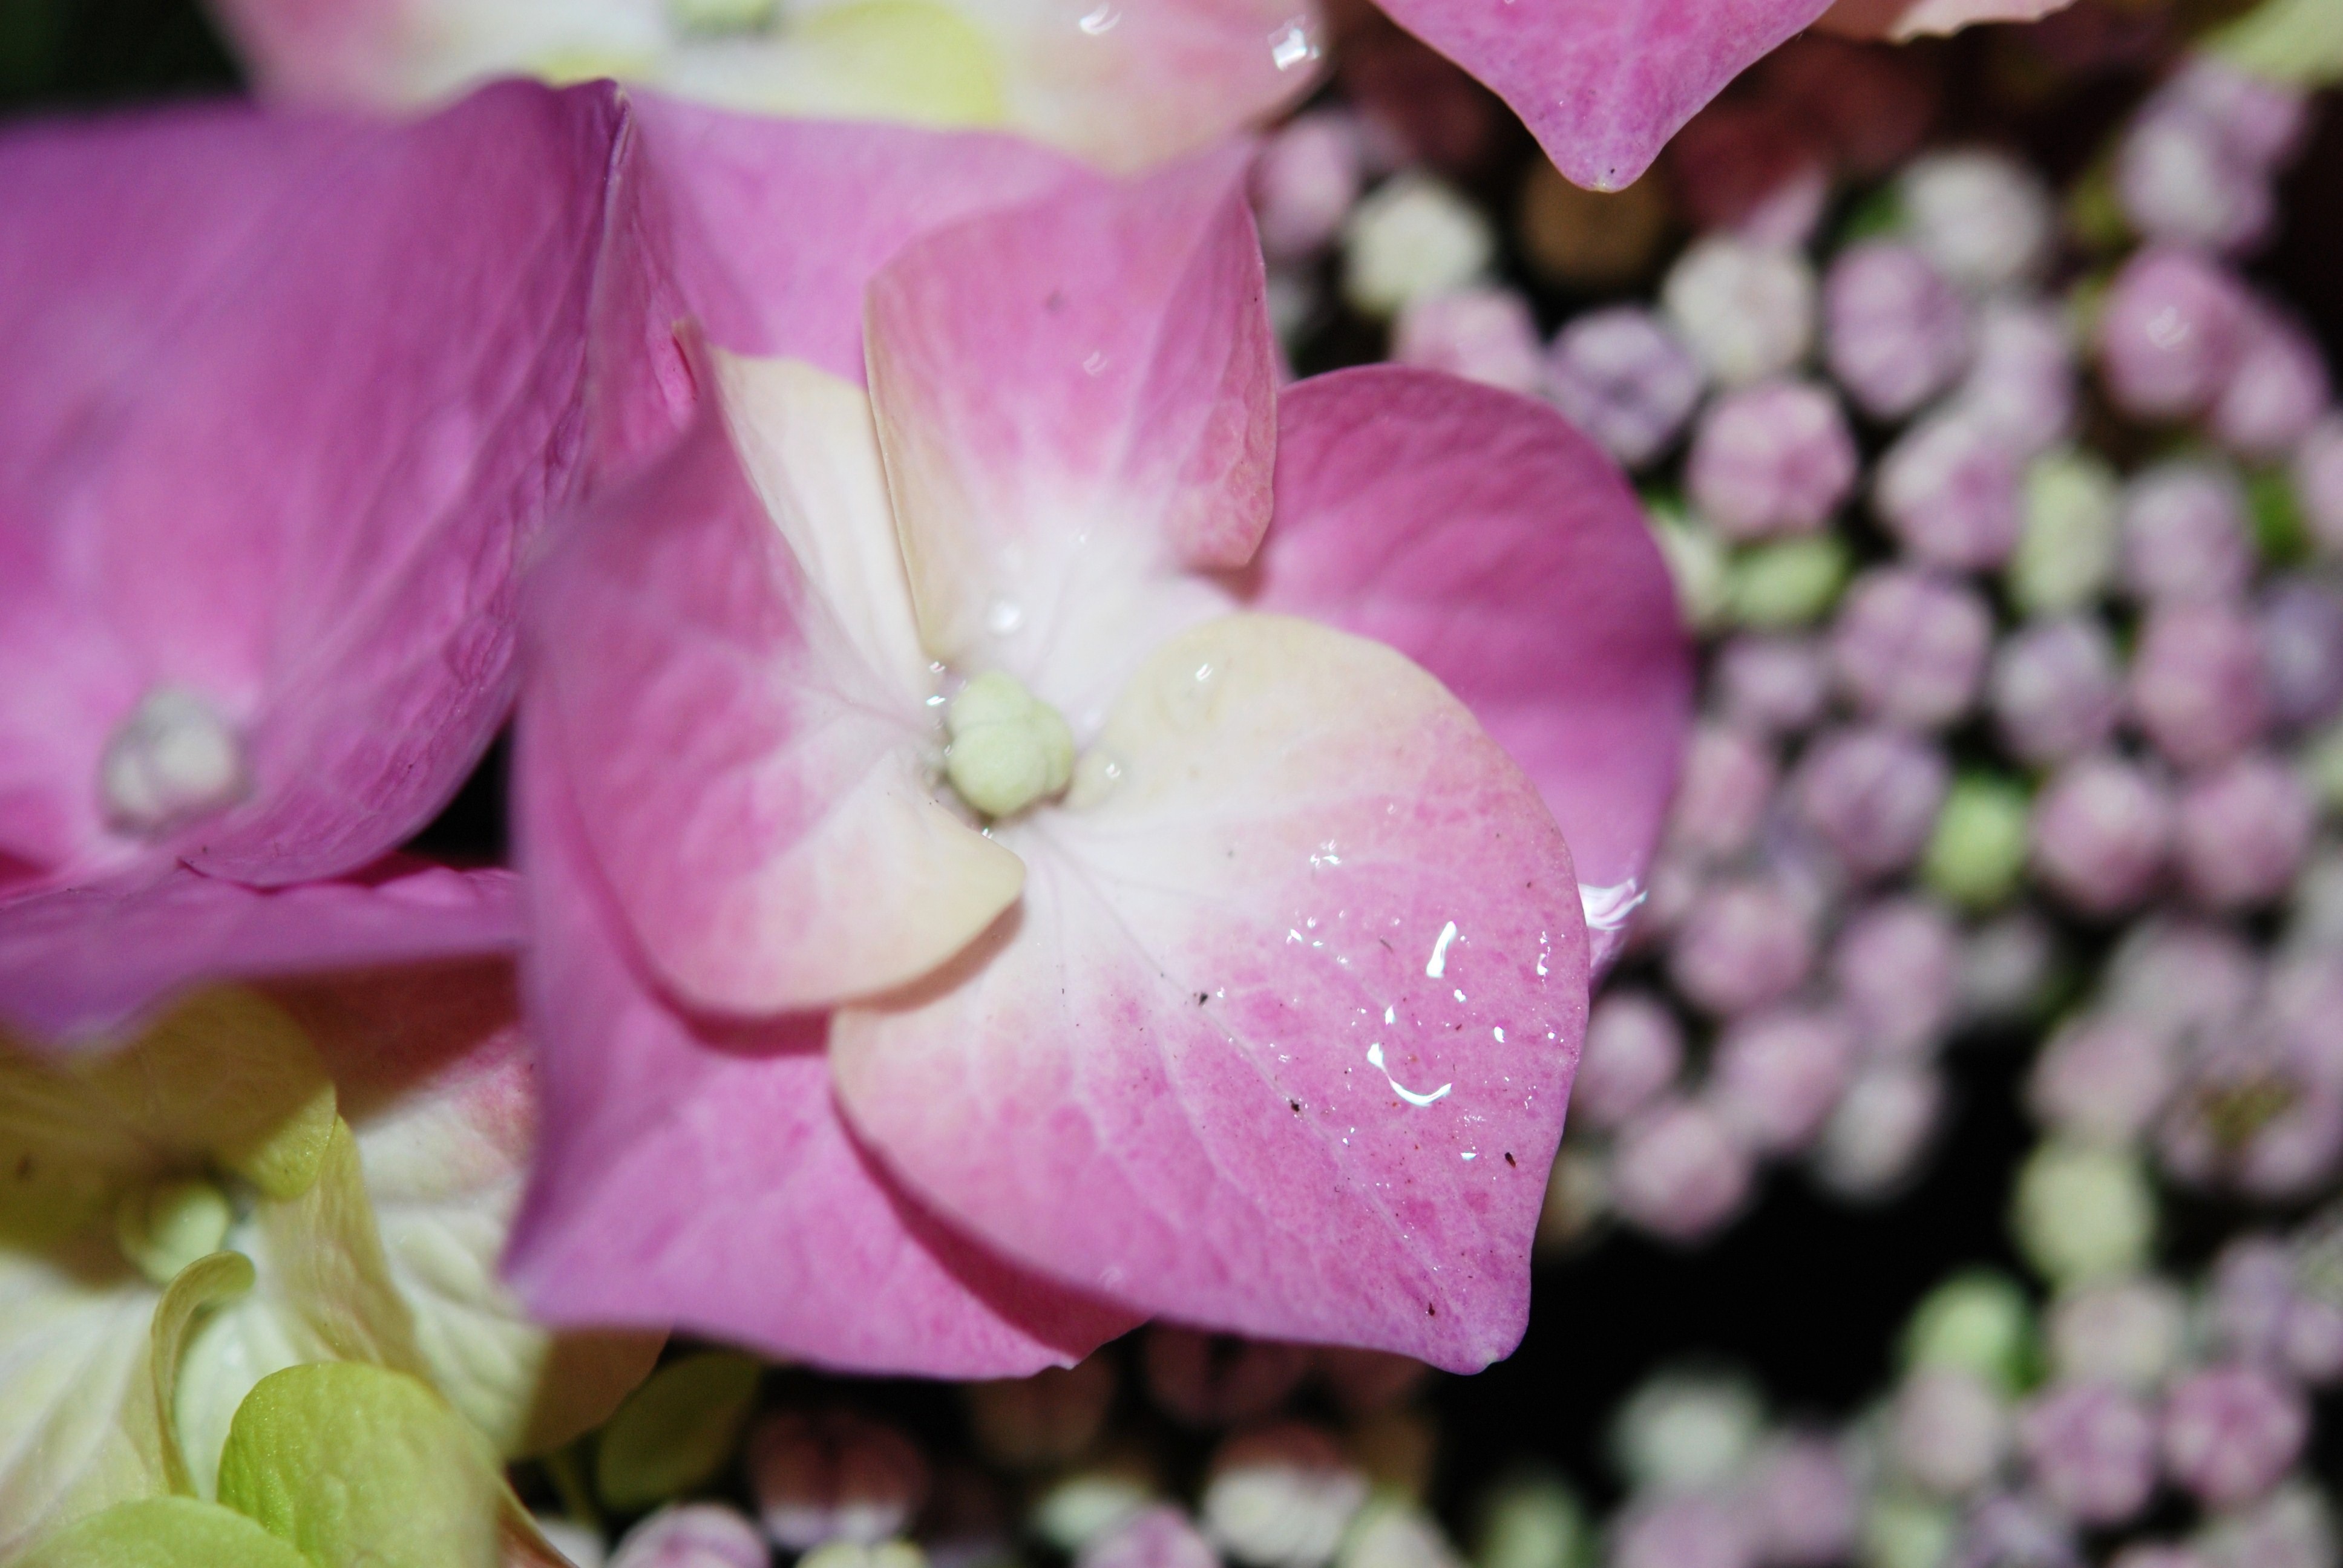
nature, blossom, plant, white, flower, purple, petal, rose, botany, pink, flora, wildflower, flowers, close up, drops, lilac, macro photography, flowering plant, land plant